Colin Stirling

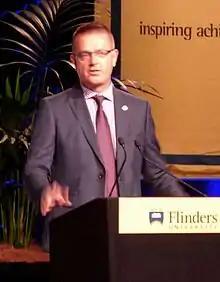
Colin Stirling at the Flinders University Investigator Lecture in Adelaide, 2016

Colin J. Stirling is a university executive and academic. He lives in Adelaide, South Australia, where he has held the position of vice-chancellor of Flinders University since 2015.